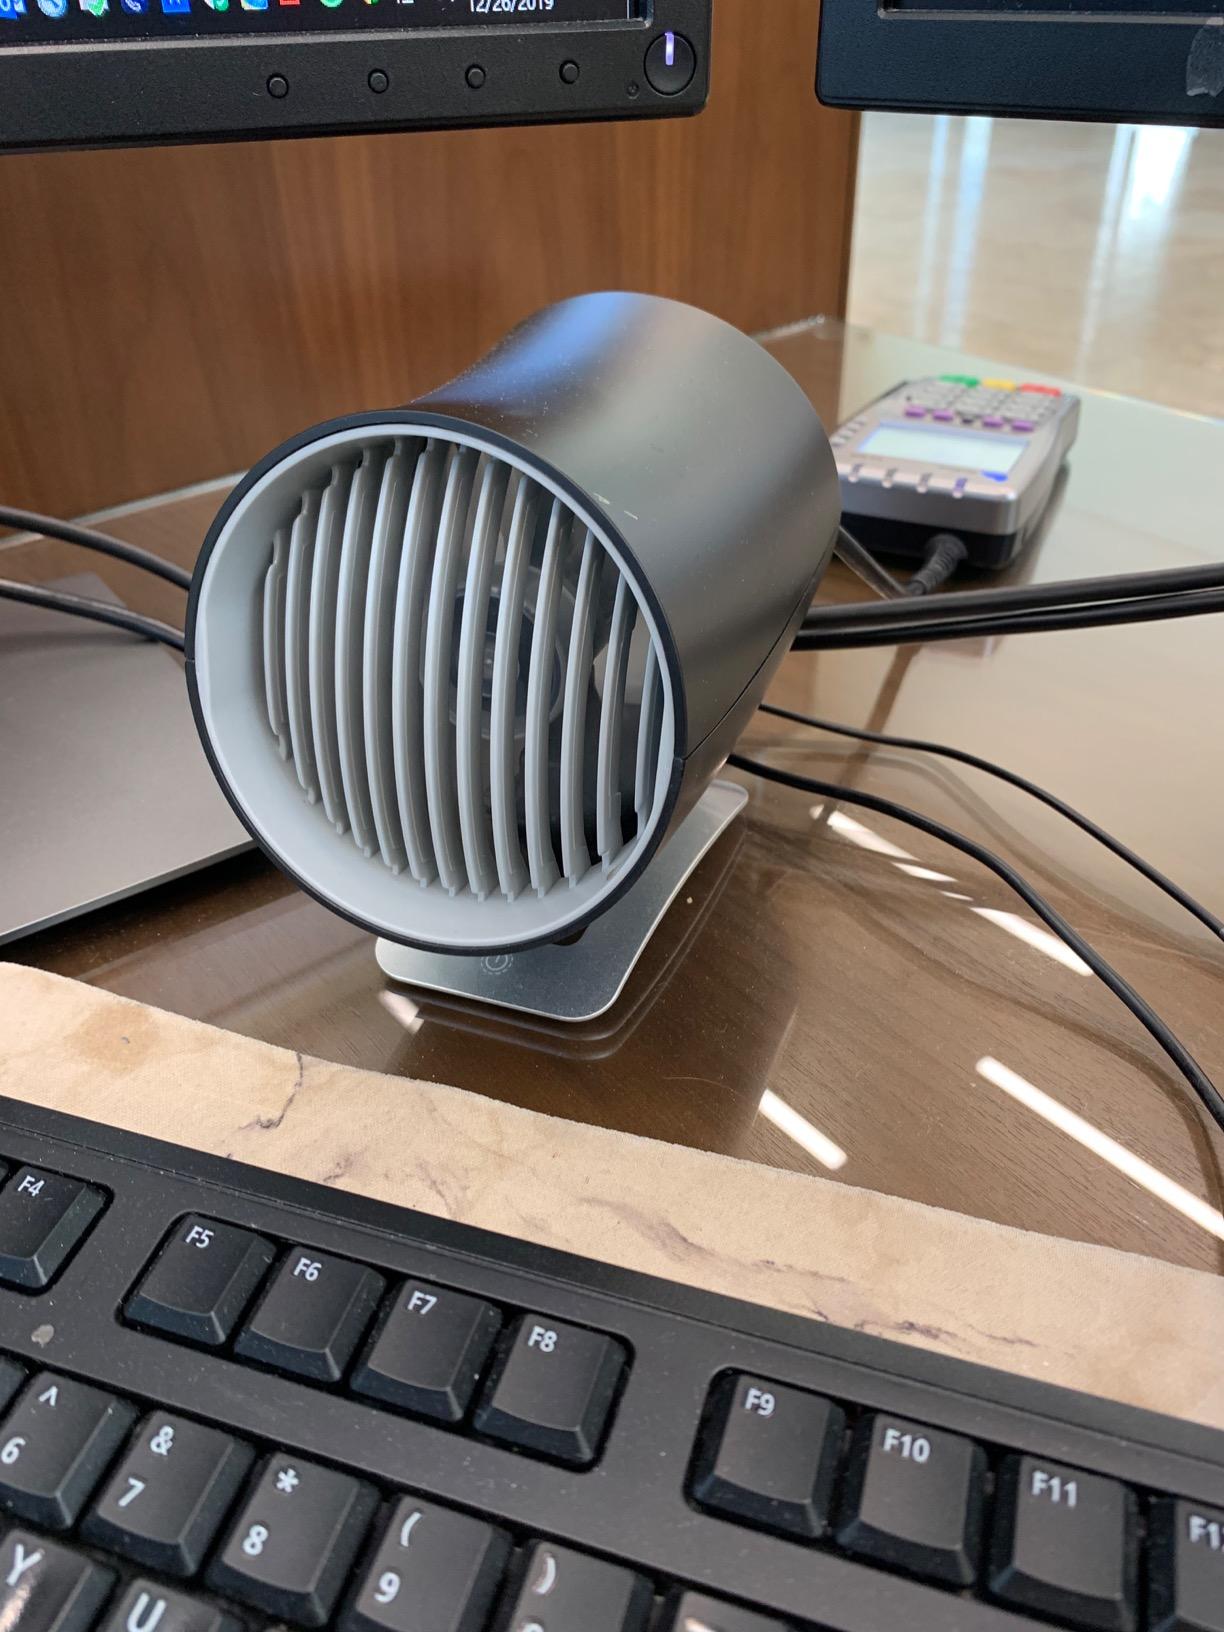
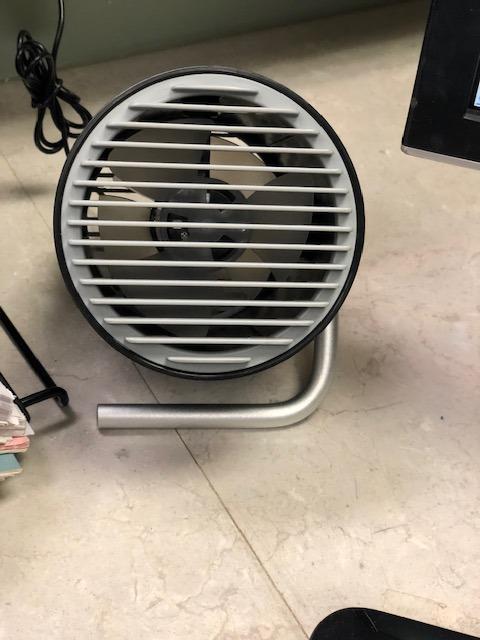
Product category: fan
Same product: no